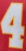
Number: 4